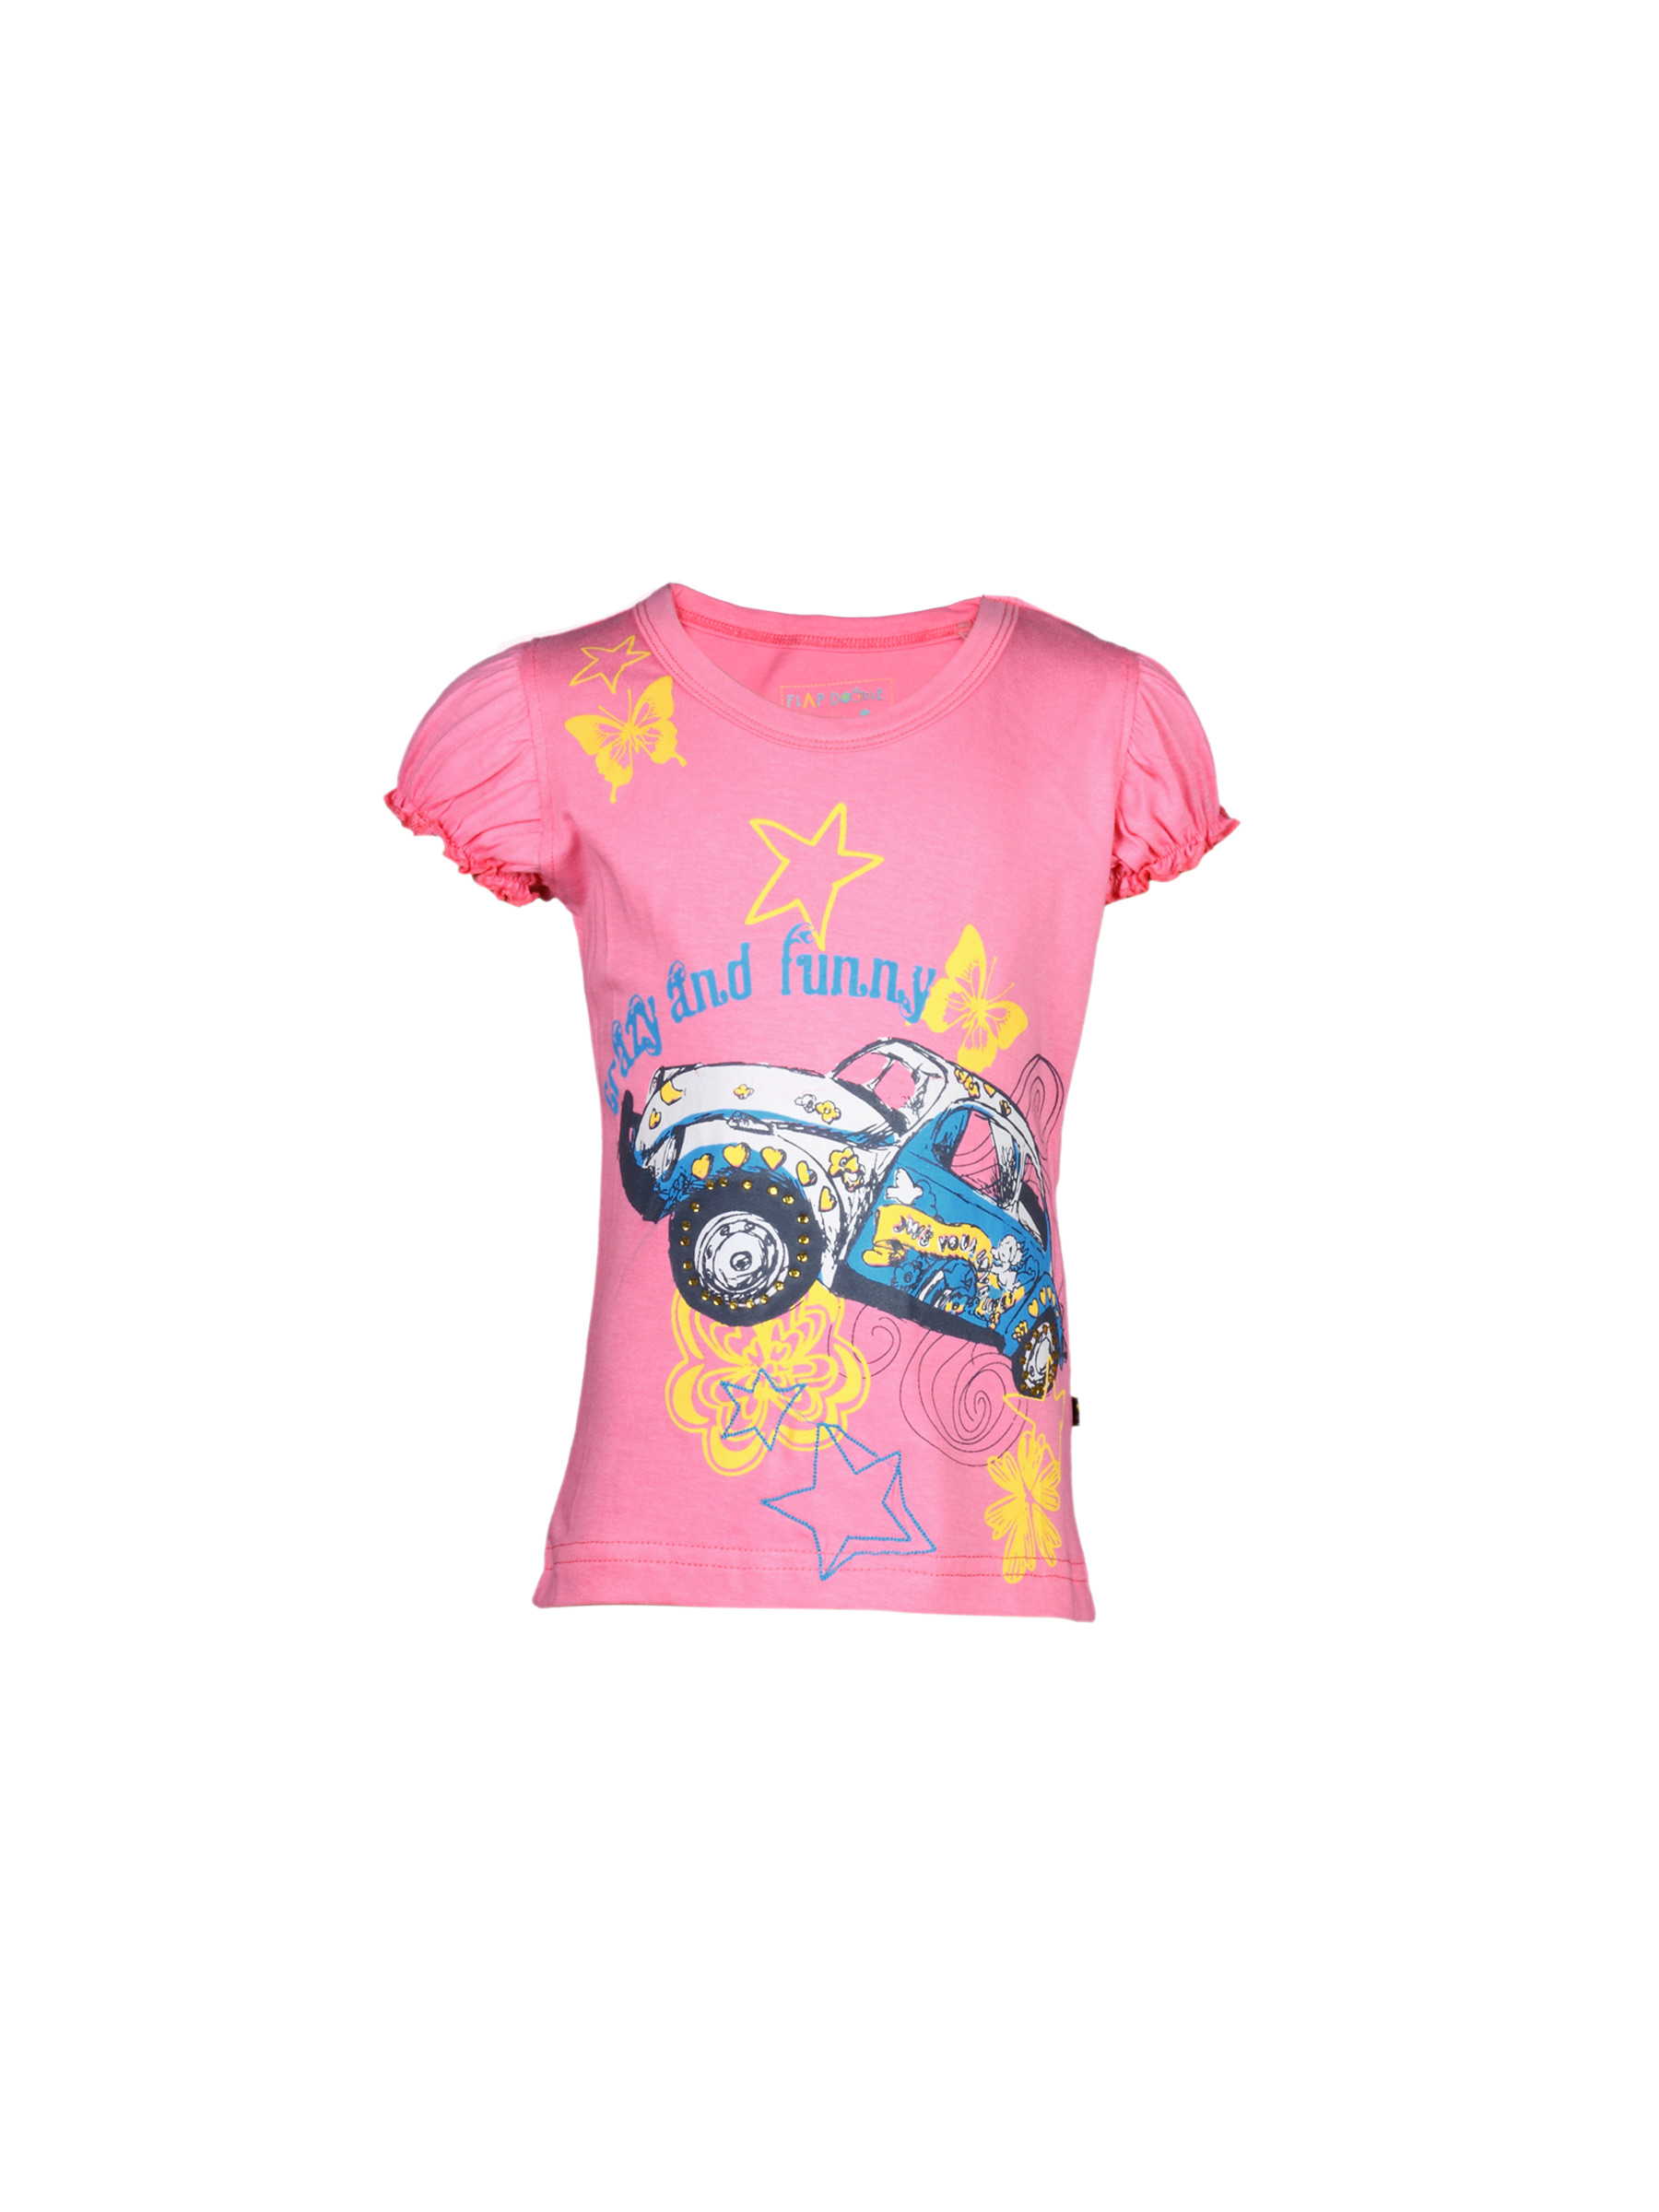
Doodle Girl's Crazy And Funny Pink Kidswear
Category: Apparel / Topwear / Tshirts
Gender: Girls
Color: Pink
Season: Fall 2011
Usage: Casual